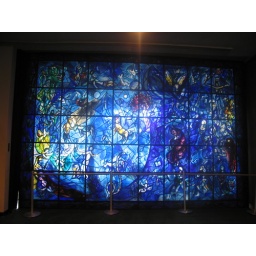
Stain glass window in the quiet room.